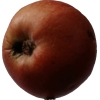
Label: Apple 17